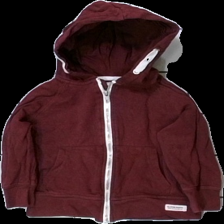
View: front
Type: Hoodie
Category: Children
Brand: Lager 157
Colors: Red, White, Grey
Material: 100% bomull
Pattern: Other
Cut: C-collar
Season: All
Damage: luddig
Damage location: top center
Damage 2: vågig dragkedja
Damage 2 location: middle center
Damage 3: luddig
Damage 3 location: middle center
Price range: <50
Recommended usage: Export
Description: mörk röd hoddie med grå vit dragkedja